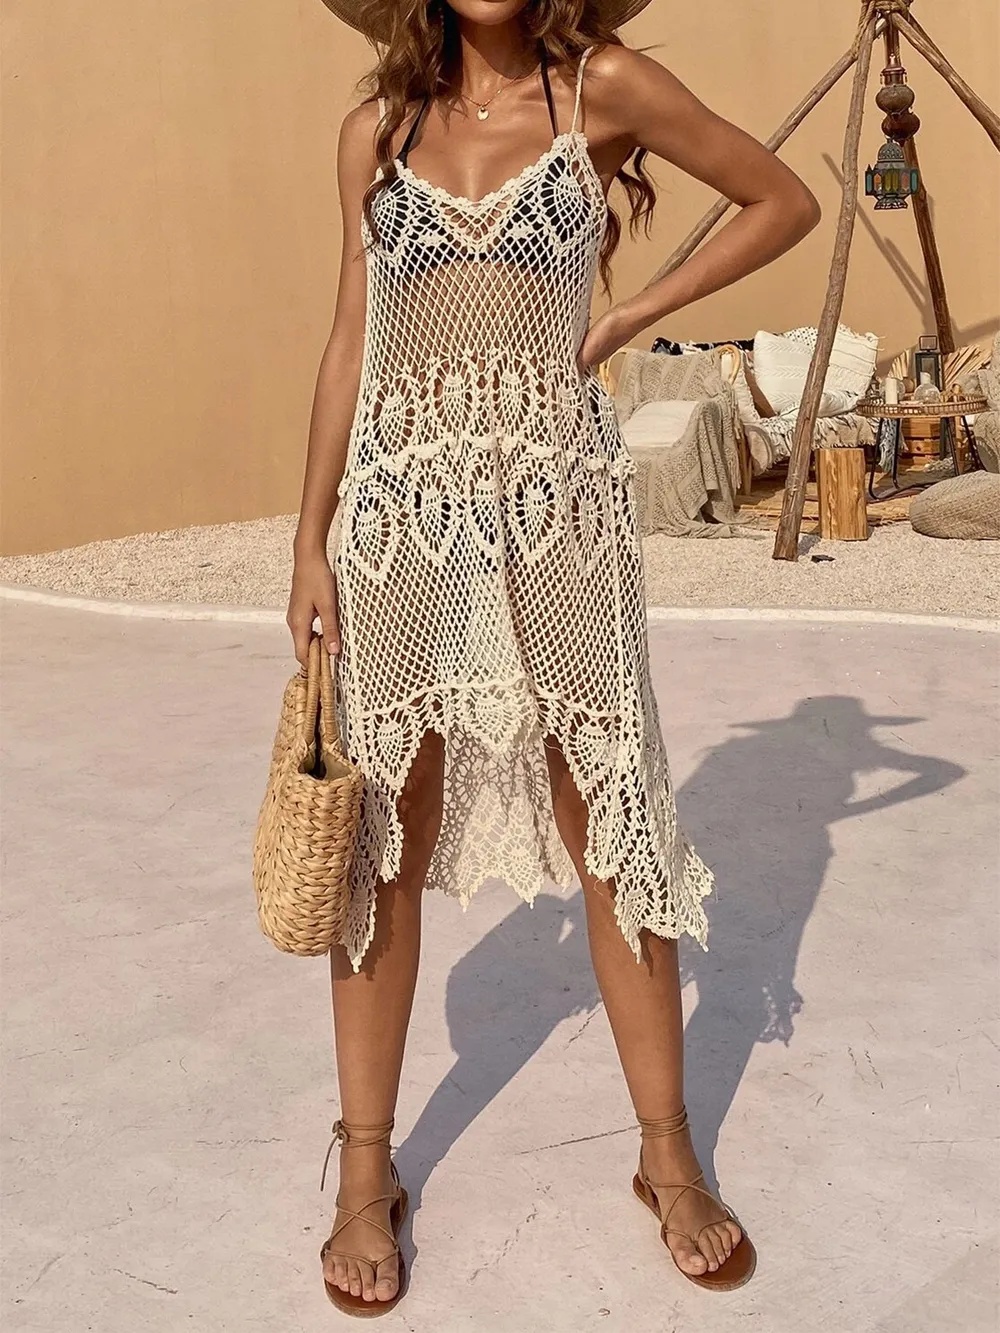
Openwork Scoop Neck Spaghetti Strap Cover-Up Dress
Features: Basic style Sheer: Sheer Stretch: Stretchy Material composition: 100% acrylic Care instructions: Machine wash cold. Tumble dry low. Imported Product Measurements (Measurements by inches) & Size Conversion Size Top Length Bust One Size 43.3 43.3
Brand: Trendsi
Category: Apparel & Accessories > Clothing > Swimwear > Cover Ups